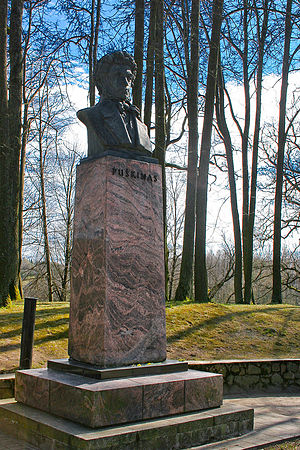
Rasos / Galleri
Rasos seniūnija er en bydel i Vilnius i byens sydøstlige udkant.